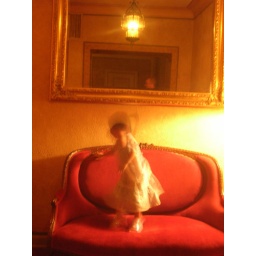
A bounce on the red couch in the balcony lounge (with dad in the mirror)